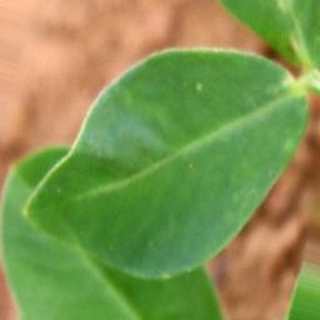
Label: healthy_groundnut